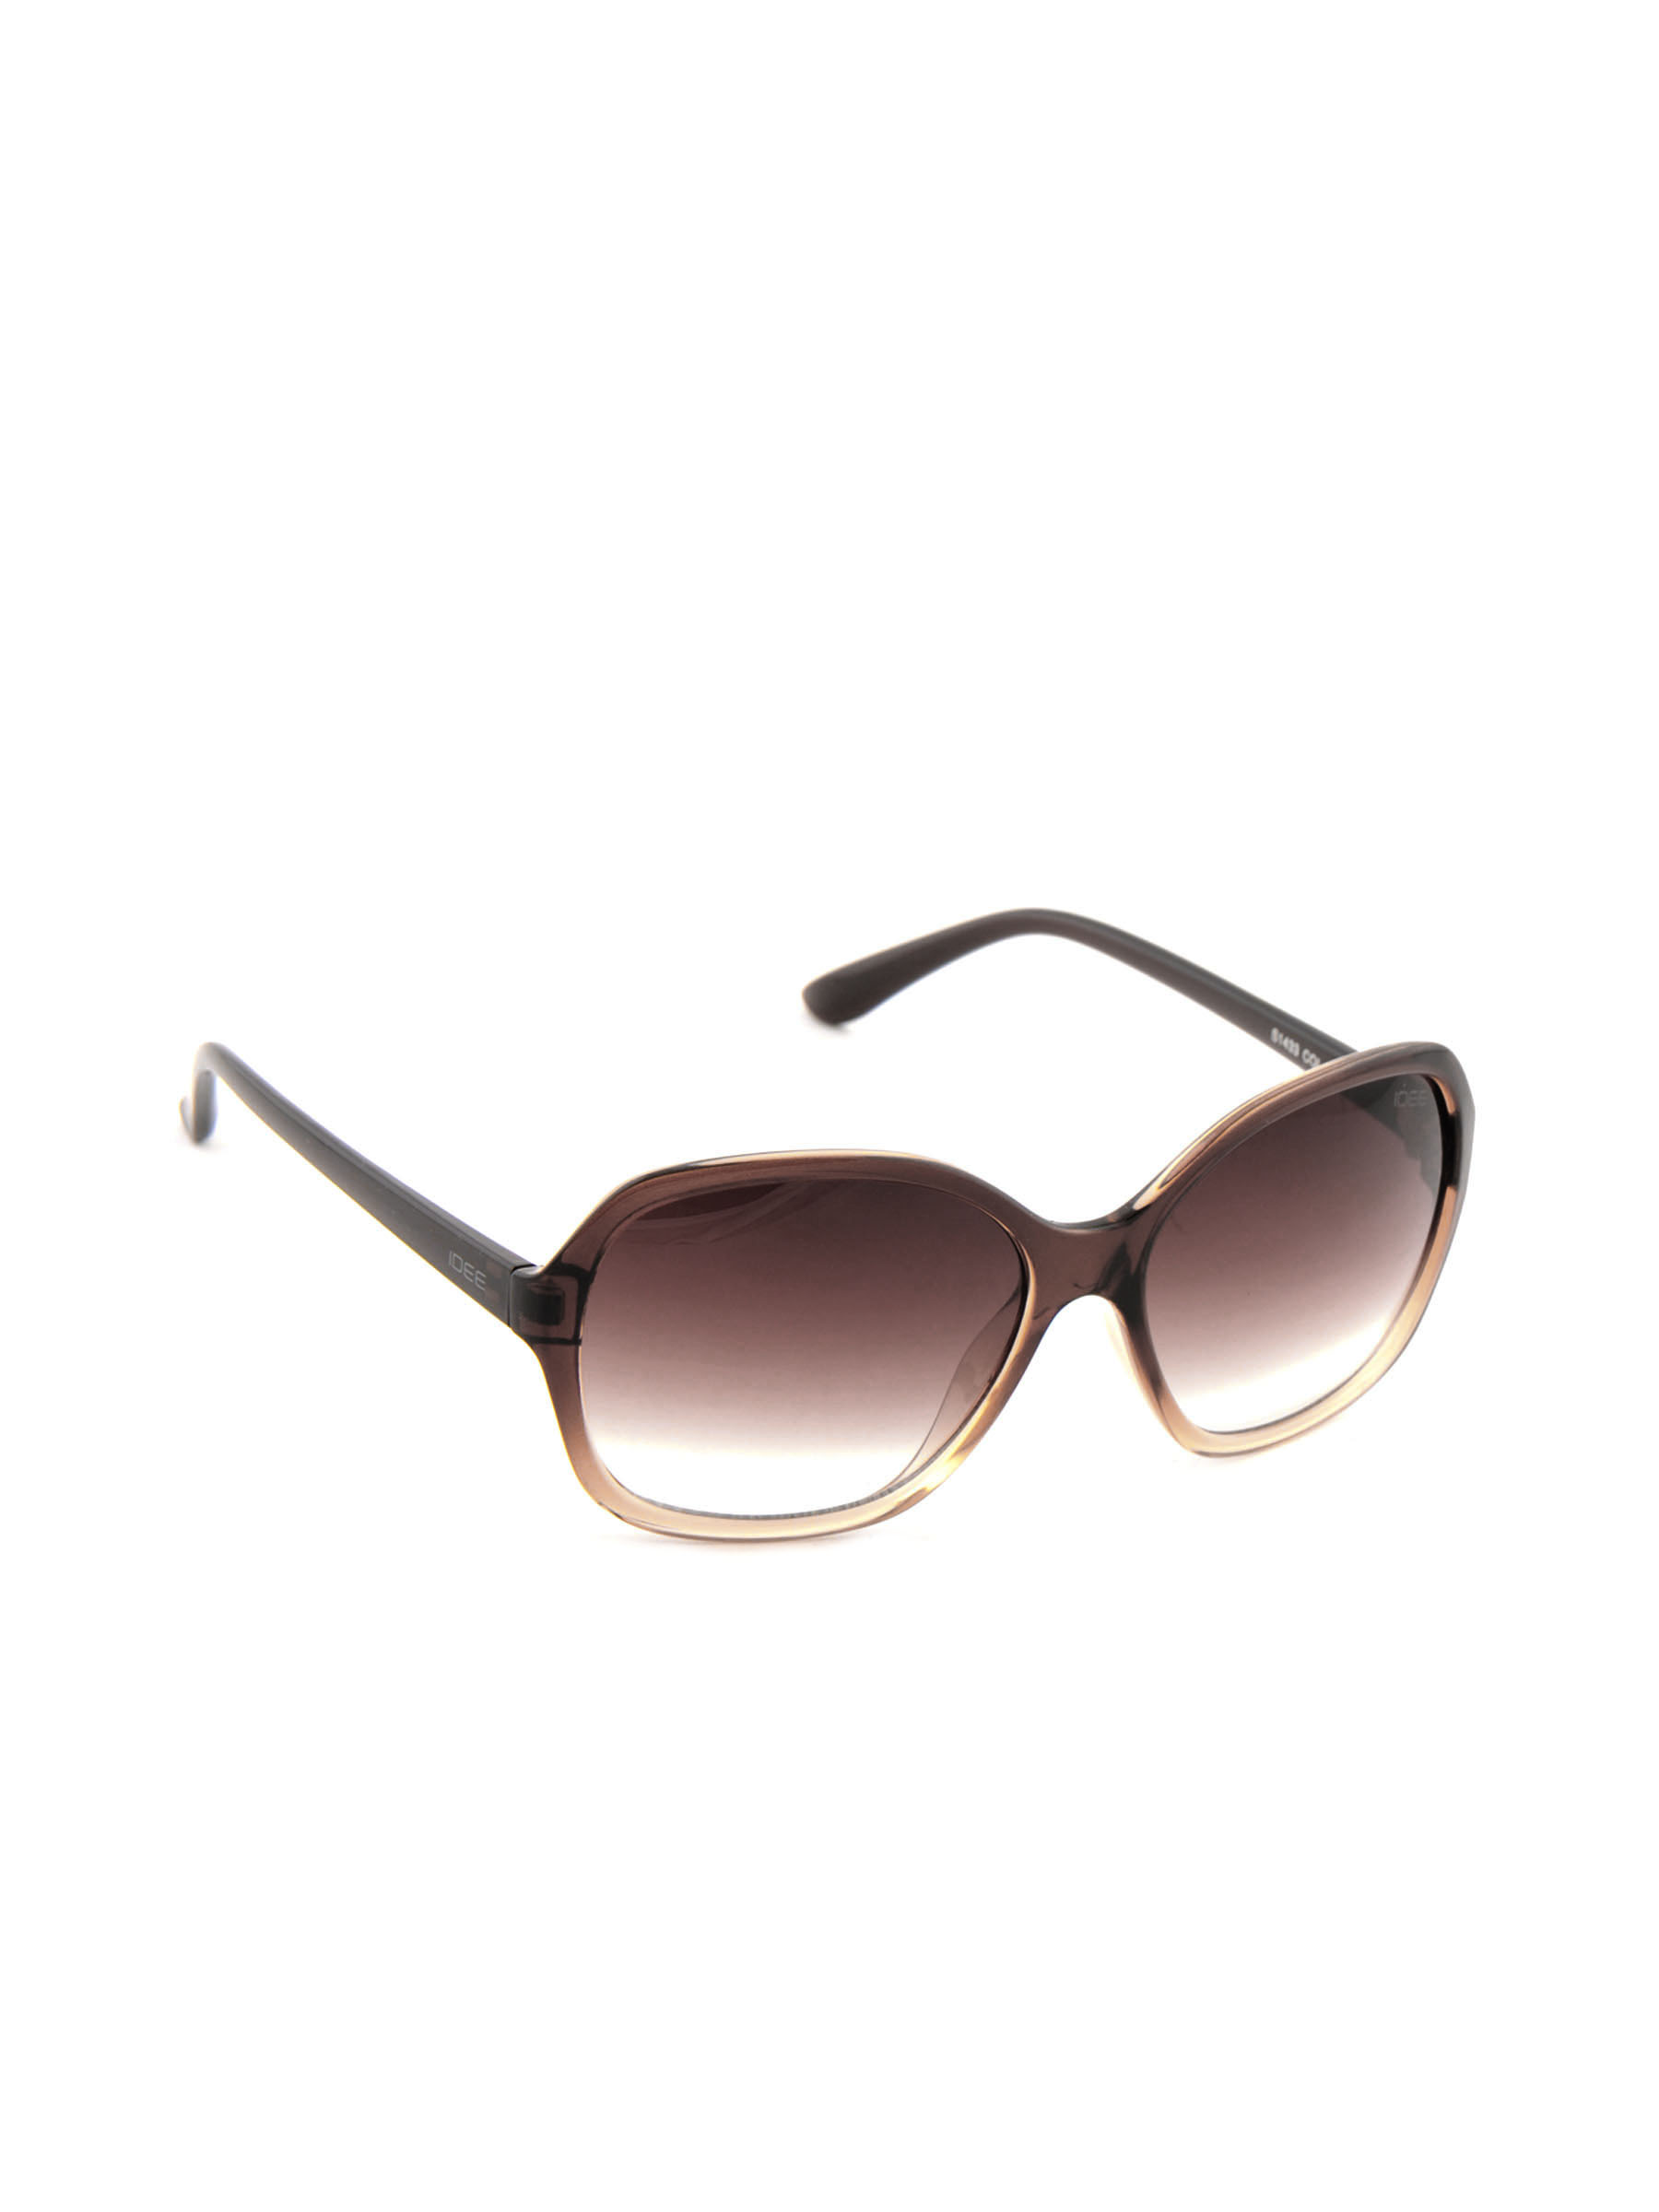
Idee Women Funky Eyewear Brown Sunglasses
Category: Accessories / Eyewear / Sunglasses
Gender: Women
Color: Brown
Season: Winter 2016
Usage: Casual